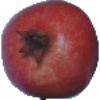
Label: Pomegranate 1